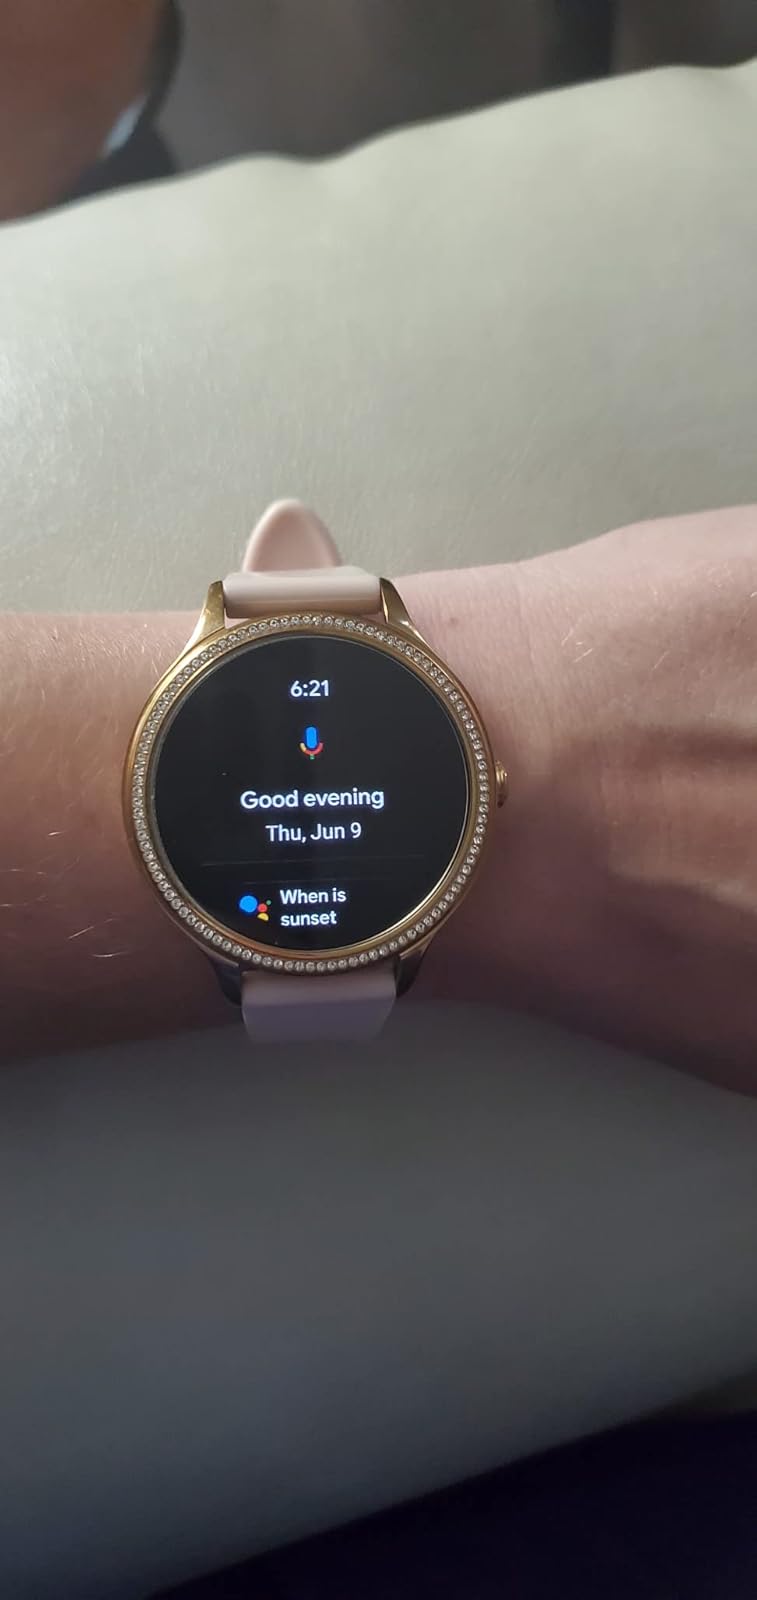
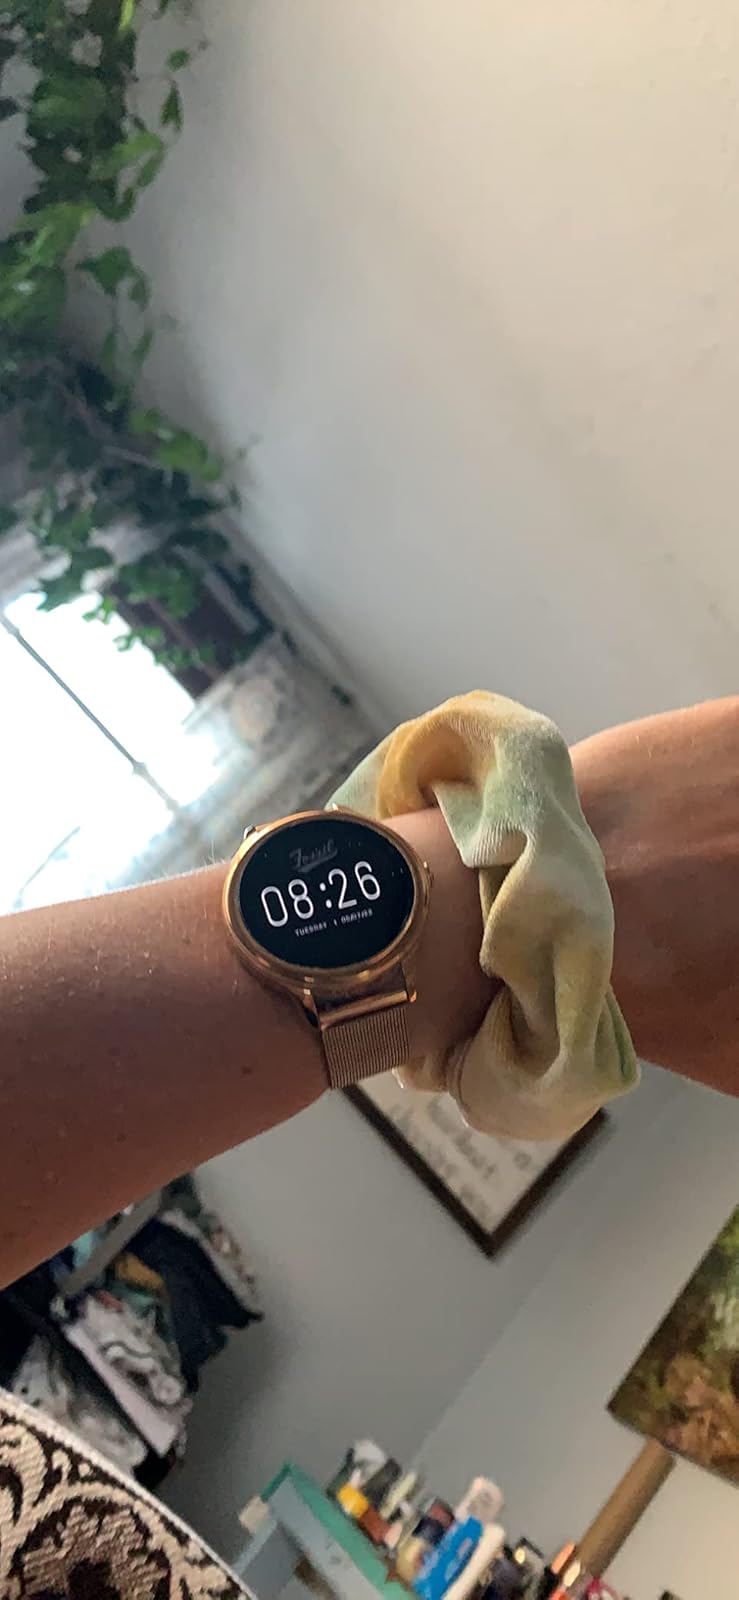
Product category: smartwatch
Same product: no